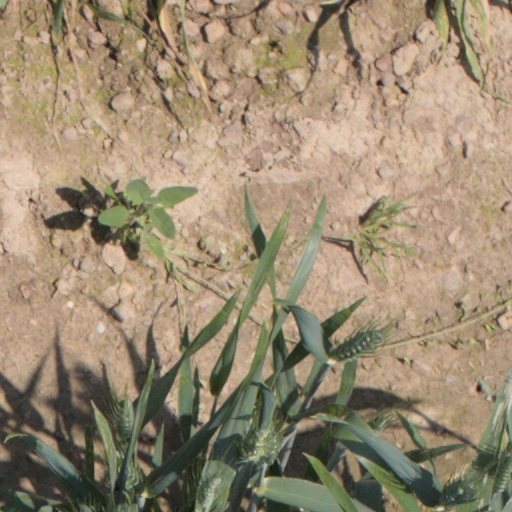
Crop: wheat